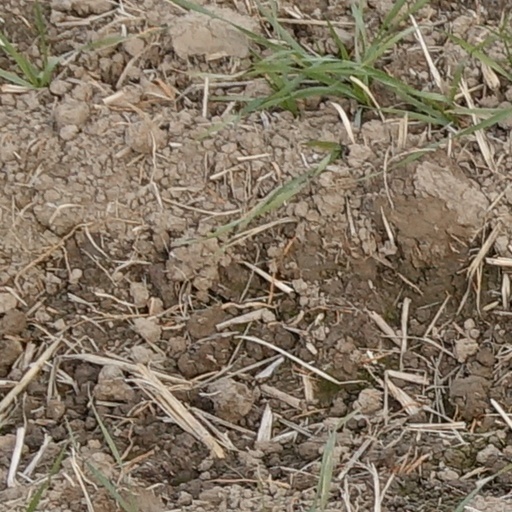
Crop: wheat